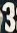
Number: 3